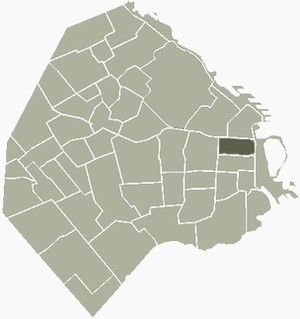
San Nicolás est un des quartiers de la ville de Buenos Aires, capitale de l'Argentine. Il est délimité par les avenues : Avenida Córdoba, Avenida Callao, Avenida Rivadavia, Avenida La Rábida Norte et Avenida Eduardo Madero.